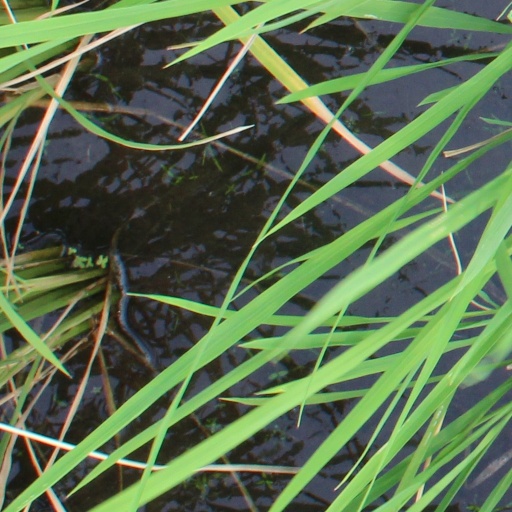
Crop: rice